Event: Nepal Earthquake
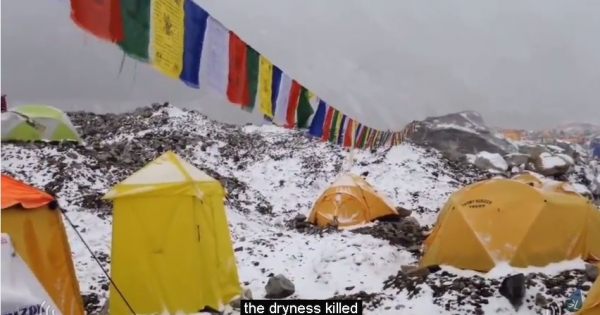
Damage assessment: no_damage